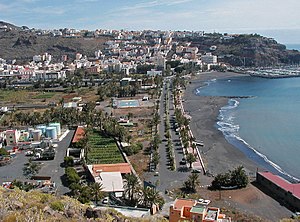
San Sebastián de La Gomera / Galleri
San Sebastián de La Gomera med ca. 8600 indbyggere er en kommune og hovedstad i den til Spanien hørende Kanariske ø La Gomera. Den ligger på øens østkyst og er efter indbyggertal og areal den største af øens seks kommuner. Nabokommunerne er Hermigua i nordvest og Alajeró i sydvest. Byen ligger i dalen Barranco de la Villa. Vandløbene fører kun ved nedbør vand. I den øverste del af Barrancos er der anlagt opdæmmede søer, for at samle overfladevandet. I nutiden er kommunens økonomi hovedsagelig bestemt af at fungere som øen hovedstad og havn. Særlig servicesektoren, transport, handel og turismen har stor betydning for kommunens økonomi